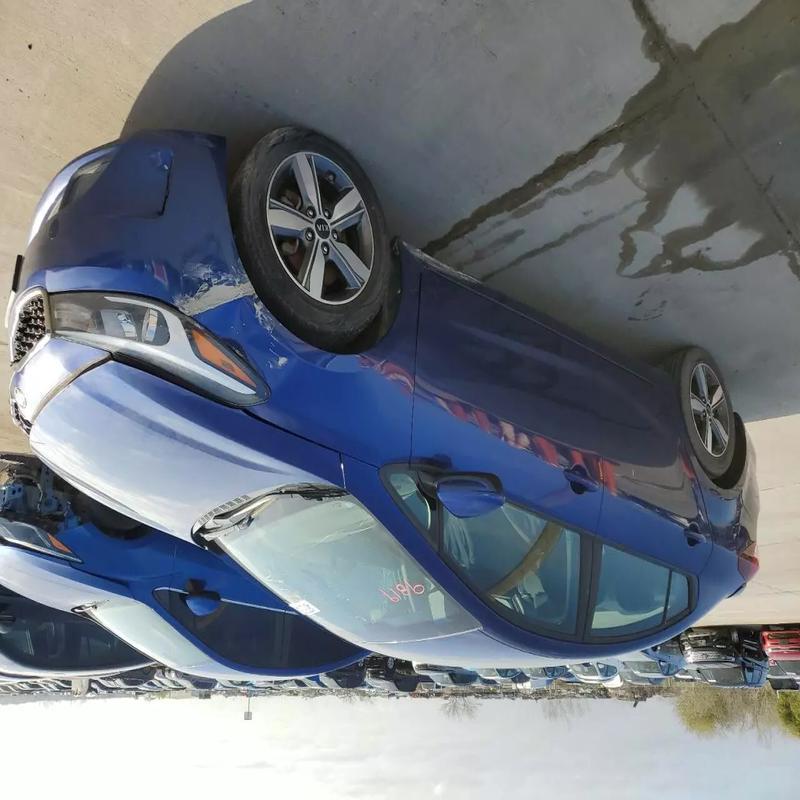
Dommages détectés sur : capot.
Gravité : mineur